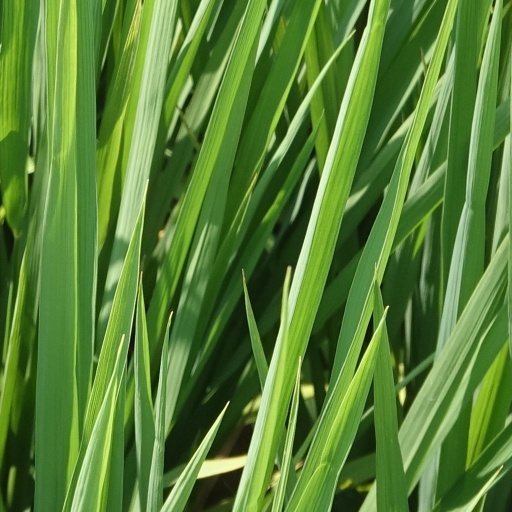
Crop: rice